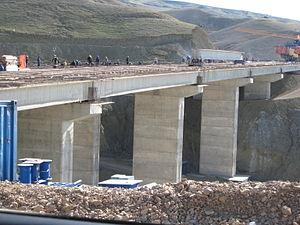
Autoroute Est-Ouest, Algérie
Dessau était une firme d'ingénierie-construction parmi les plus importantes au Canada et la 57ᵉ plus importante au monde en 2015. Fondée en 1957 sous le nom Desjardins & Sauriol par Jean-Claude Desjardins et Paul-Aimé Sauriol, l’entreprise a joui d’une présence tant à l’échelle nationale qu’internationale. En 2014, Dessau comptait près de 4 800 employés et avait un chiffre d’affaires annuel de 750 M$. L’entreprise détenait des bureaux au Canada ainsi que dans plusieurs pays, principalement au Maghreb, en Amérique centrale, en Amérique du Sud et dans les Caraïbes. Le 20 juin 2013, la compagnie fut inscrite au Registre des entreprises non admissibles aux contrats publics du Gouvernement du Québec suite aux activités de collusion de l'entreprise révélées lors de la Commission Charbonneau. En 2014, la firme albertaine Stantec se portait acquéreuse des actifs d'ingénierie de Dessau au Québec.